Franska Tomten

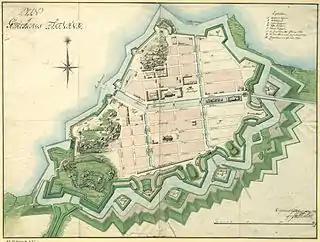
Map of Gothenburg from 1795. The French plot was adjacent to the Masthamnen which is seen on the left by the Stora Bommen and the Harbor Canal.

The Franska Tomten (Swedish: French Plot) is a block located at the Packhusplatsen square in the Nordstaden central district of Gothenburg, Sweden.